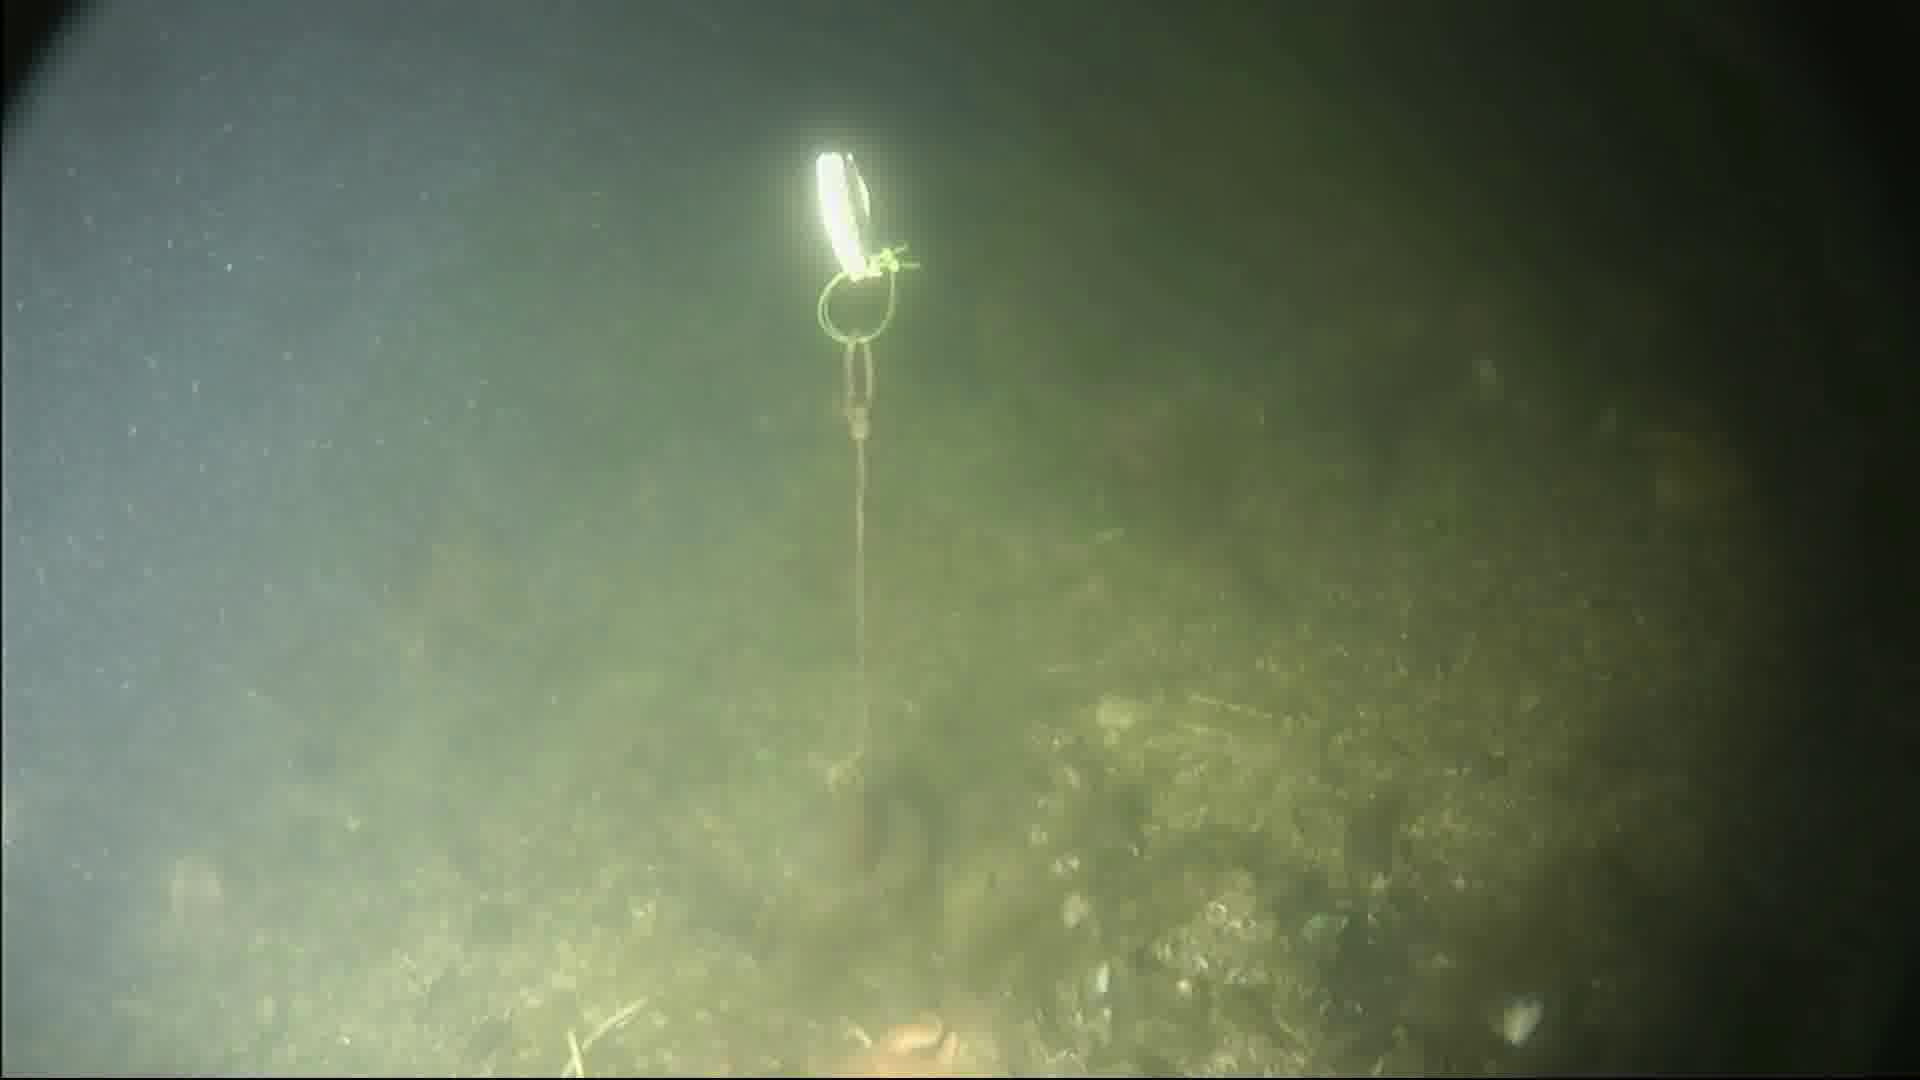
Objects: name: crab
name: starfish